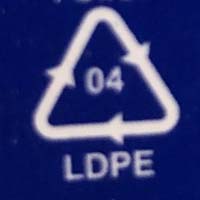
Plastic recycling code class: 4_low_density_polyethylene_PE-LD